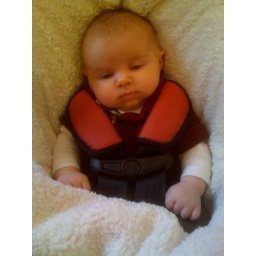
contemplative in the car seat